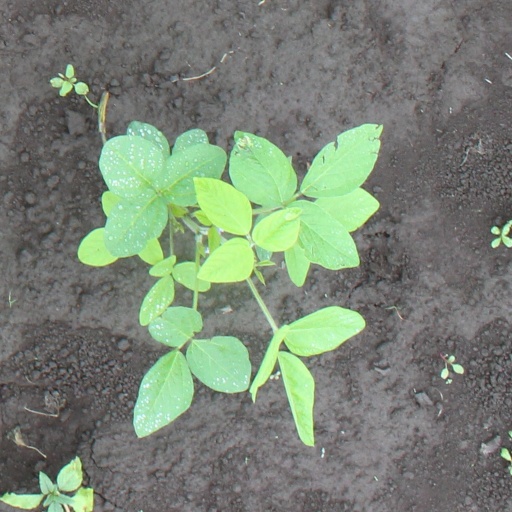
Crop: soybean